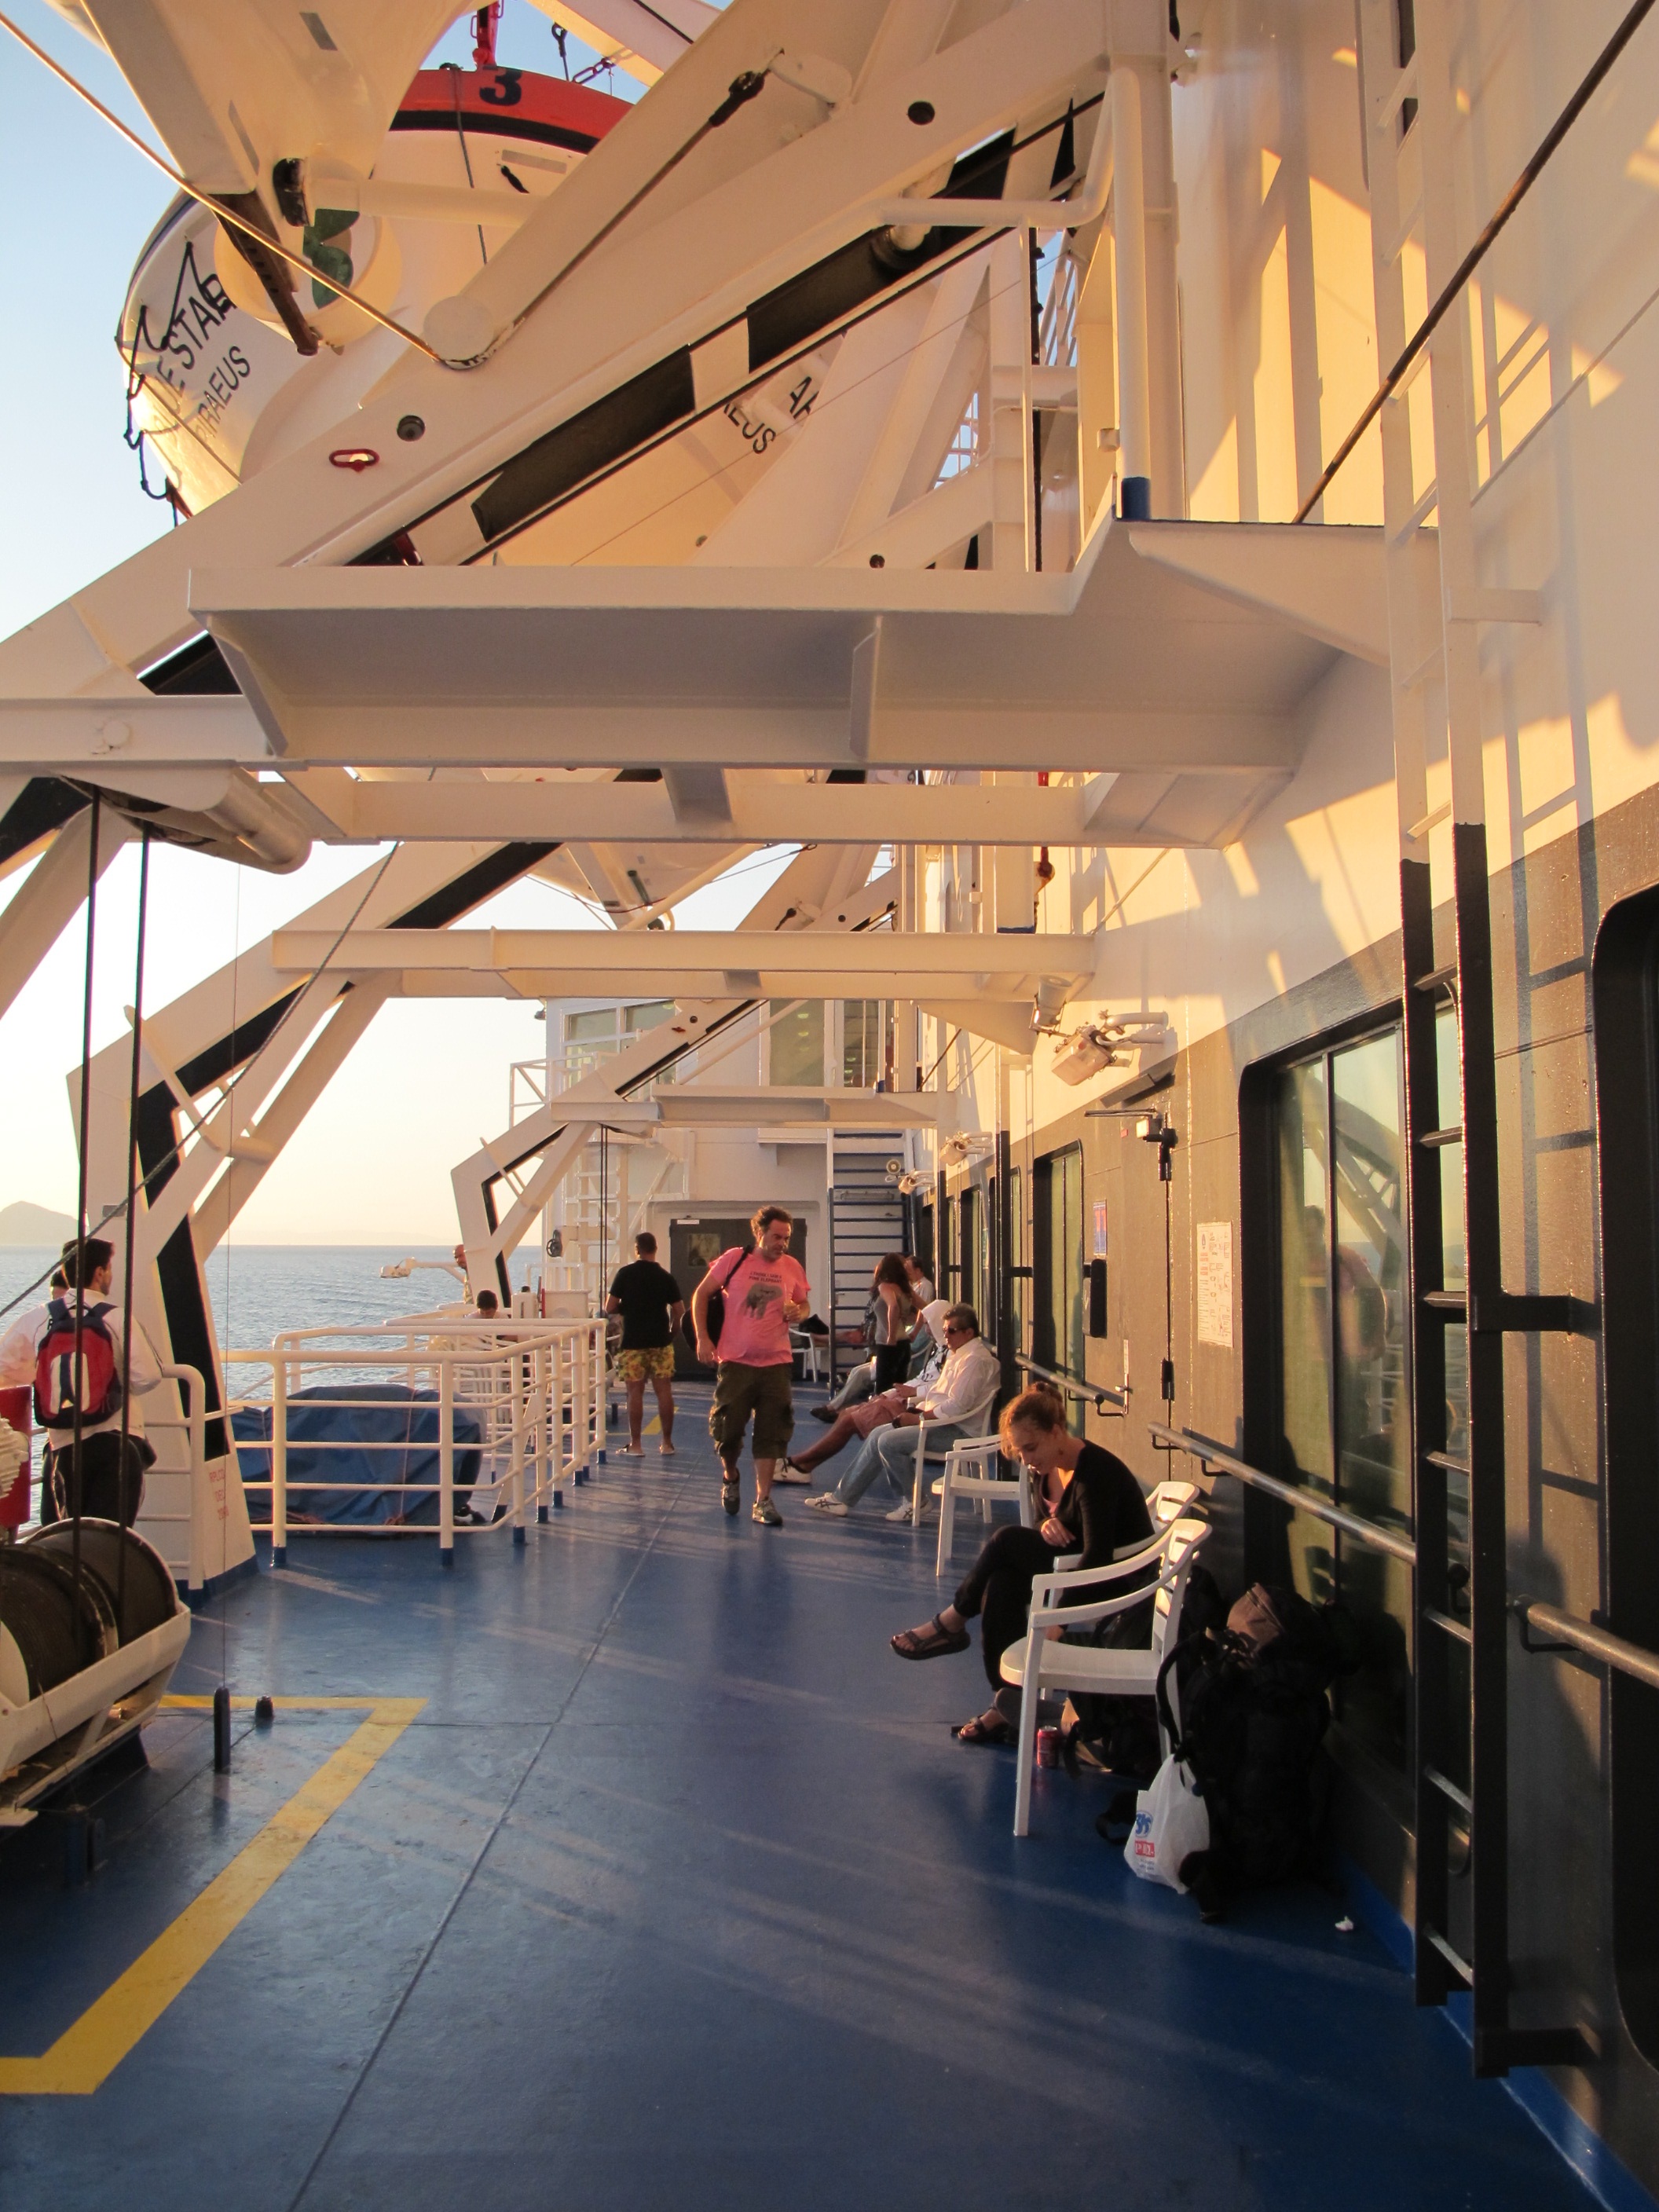
sea, water, structure, deck, ship, transport, vehicle, room, ferry, tourists, tourist attraction, shipping, car ferry, sport venue